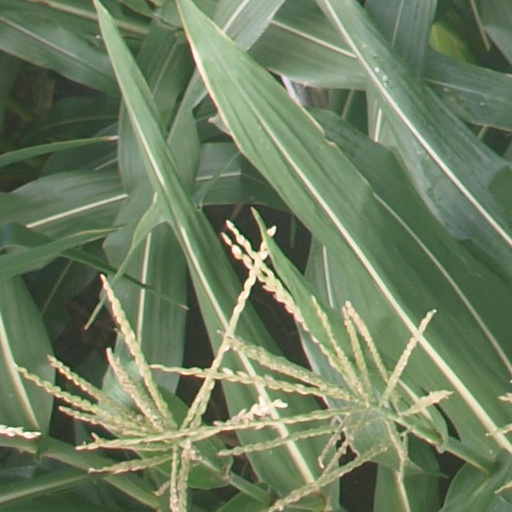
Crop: maize; corn